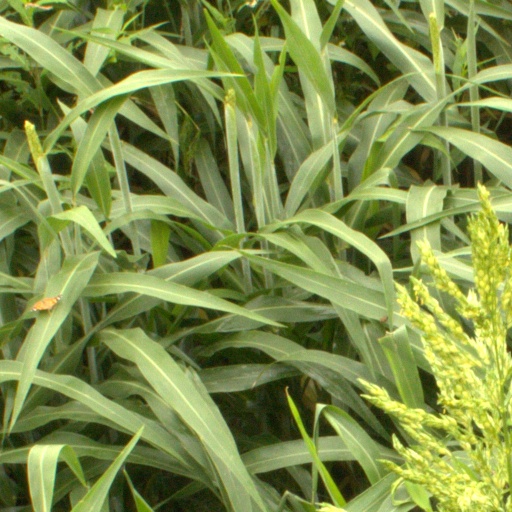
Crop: sorghum